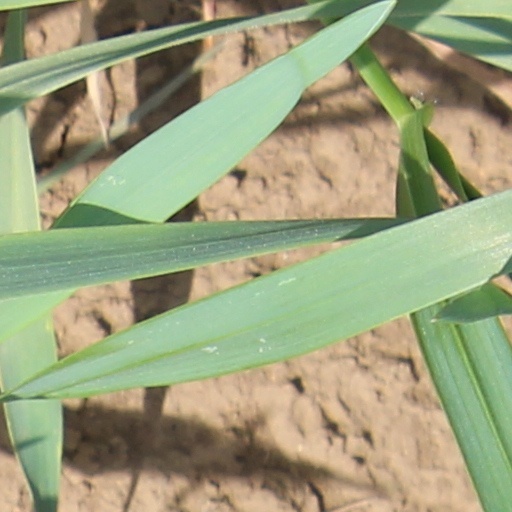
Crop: wheat